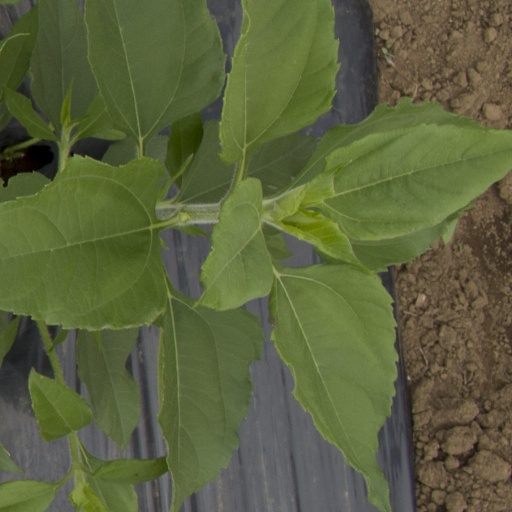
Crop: Jerusalem artichoke